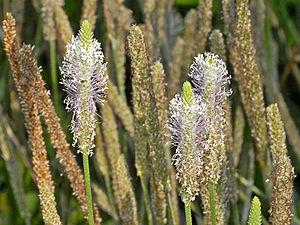
Le Pin est une commune de l'Ouest de la France située dans le département de la Loire-Atlantique en région Pays de la Loire. La commune fait partie de la Bretagne historique et des pays traditionnels nantais et de la Mée.